Flint Hanner

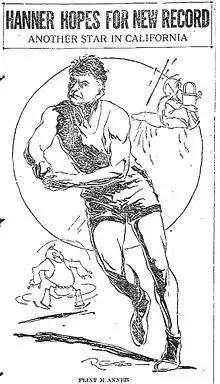
Newspaper cartoon of Hanner, March 1922

John Flint Hanner (May 21, 1898 – September 14, 1973) was an American track and field athlete and coach. He qualified for the 1920 Summer Olympics, won the first NCAA javelin championship in 1921 and later worked as the track coach at Fresno State University for 35 years. He was also one of the founders and the long-time director of the West Coast Relays.